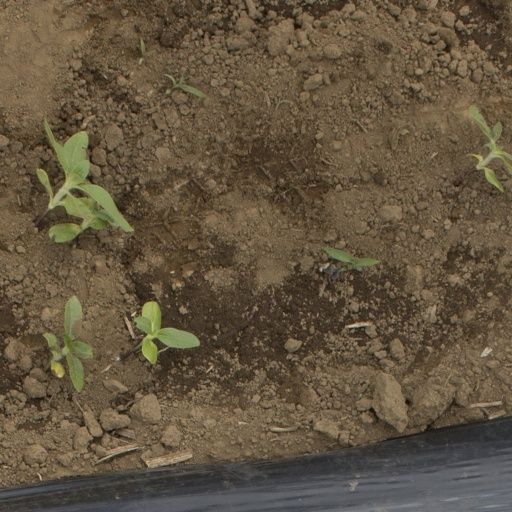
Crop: Jerusalem artichoke